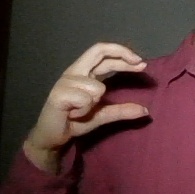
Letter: thal